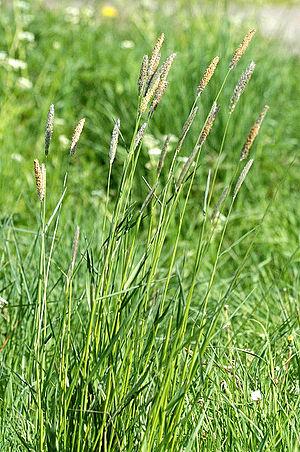
Les coteaux calcaires entre les Bouchauds et Marsac sont un site Natura 2000 situé en Charente, en France.